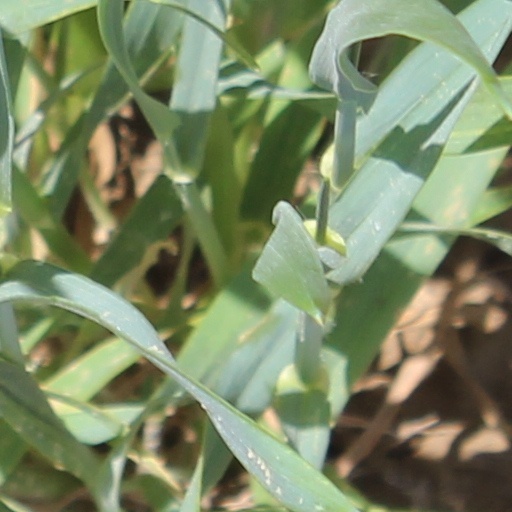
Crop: wheat